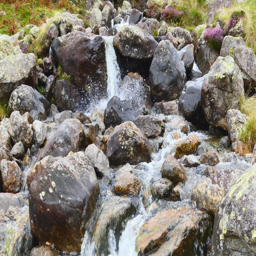
mountain stream among the stones